Cueva de la Momia

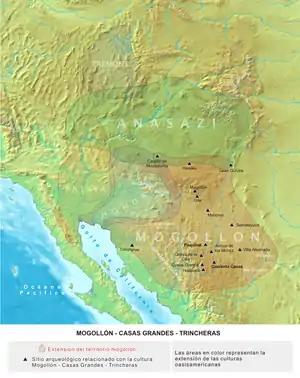
Mogollon and Paquimé Culture Extension

Human groups of hunter-gatherers arrive in the region from the north, probably Mogollon, Anasazi or Hohokam, following the Sierra Madre Occidental; used plants, took advantage of smaller animal species, as turkeys; occupied the mountains and gradually dispersed in rivers, developing the Paquimé culture or "Casas Grandes", whose first settlers were collectors in the process of learning sedentary traits. An important fact to know is that all of these major centers are aligned on the 108 degree Longitudinal axis.